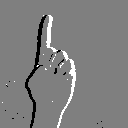
ASL letter: z